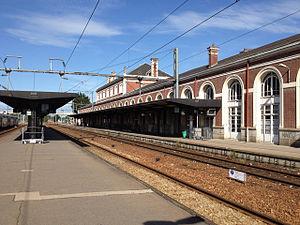
Bâtiment voyageurs de la gare d'Évreux-Normandie, département de l'Eure, Haute-Normandie, France